Saint Hripsime Church

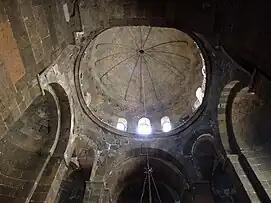
Interior view of the cupola and squinches

Arakel of Tabriz, a contemporary, recounted the state of the church in the early 17th century and provided details of its restoration (along with St. Gayane) by. Following the deportation of Armenians to Iran by Shah Abbas in 1604–05, it was "without inhabitants and fences". Abandoned and defenseless, the church was also heavily dilapidated by that time. During periods of neglect, neatly cut facing stones were quarried from the church. Arakel recounts that it had no doors, no altar, the roof and walls had crumbled, and the foundations were shaken and dug up, while the interior was full of manure as livestock were driven into the church. According to Arakel, in the early 1600s, two Catholic missionaries attempted to steal Hripsime's relics.